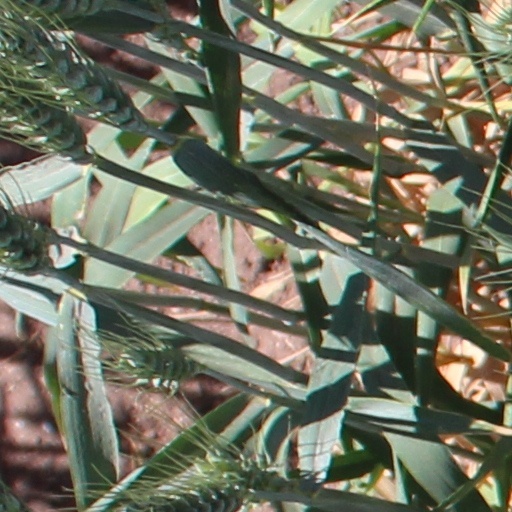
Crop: wheat